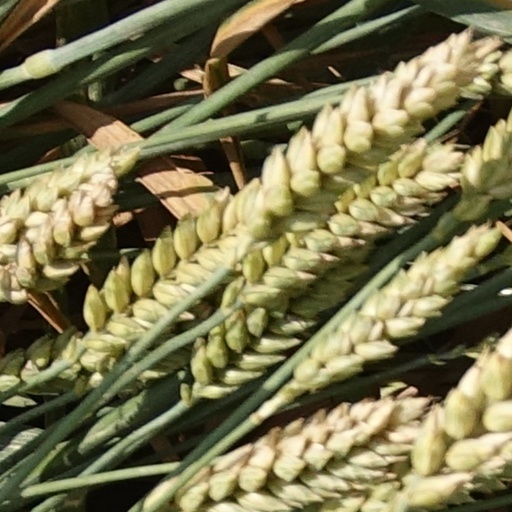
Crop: wheat